R. W. Bradford

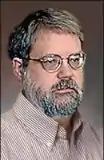

Raymond William "Bill" Bradford (September 20, 1947 – December 8, 2005), who used R. W. Bradford as his pen name, was an American writer chiefly known for editing, publishing, and writing for the libertarian magazine "Liberty".